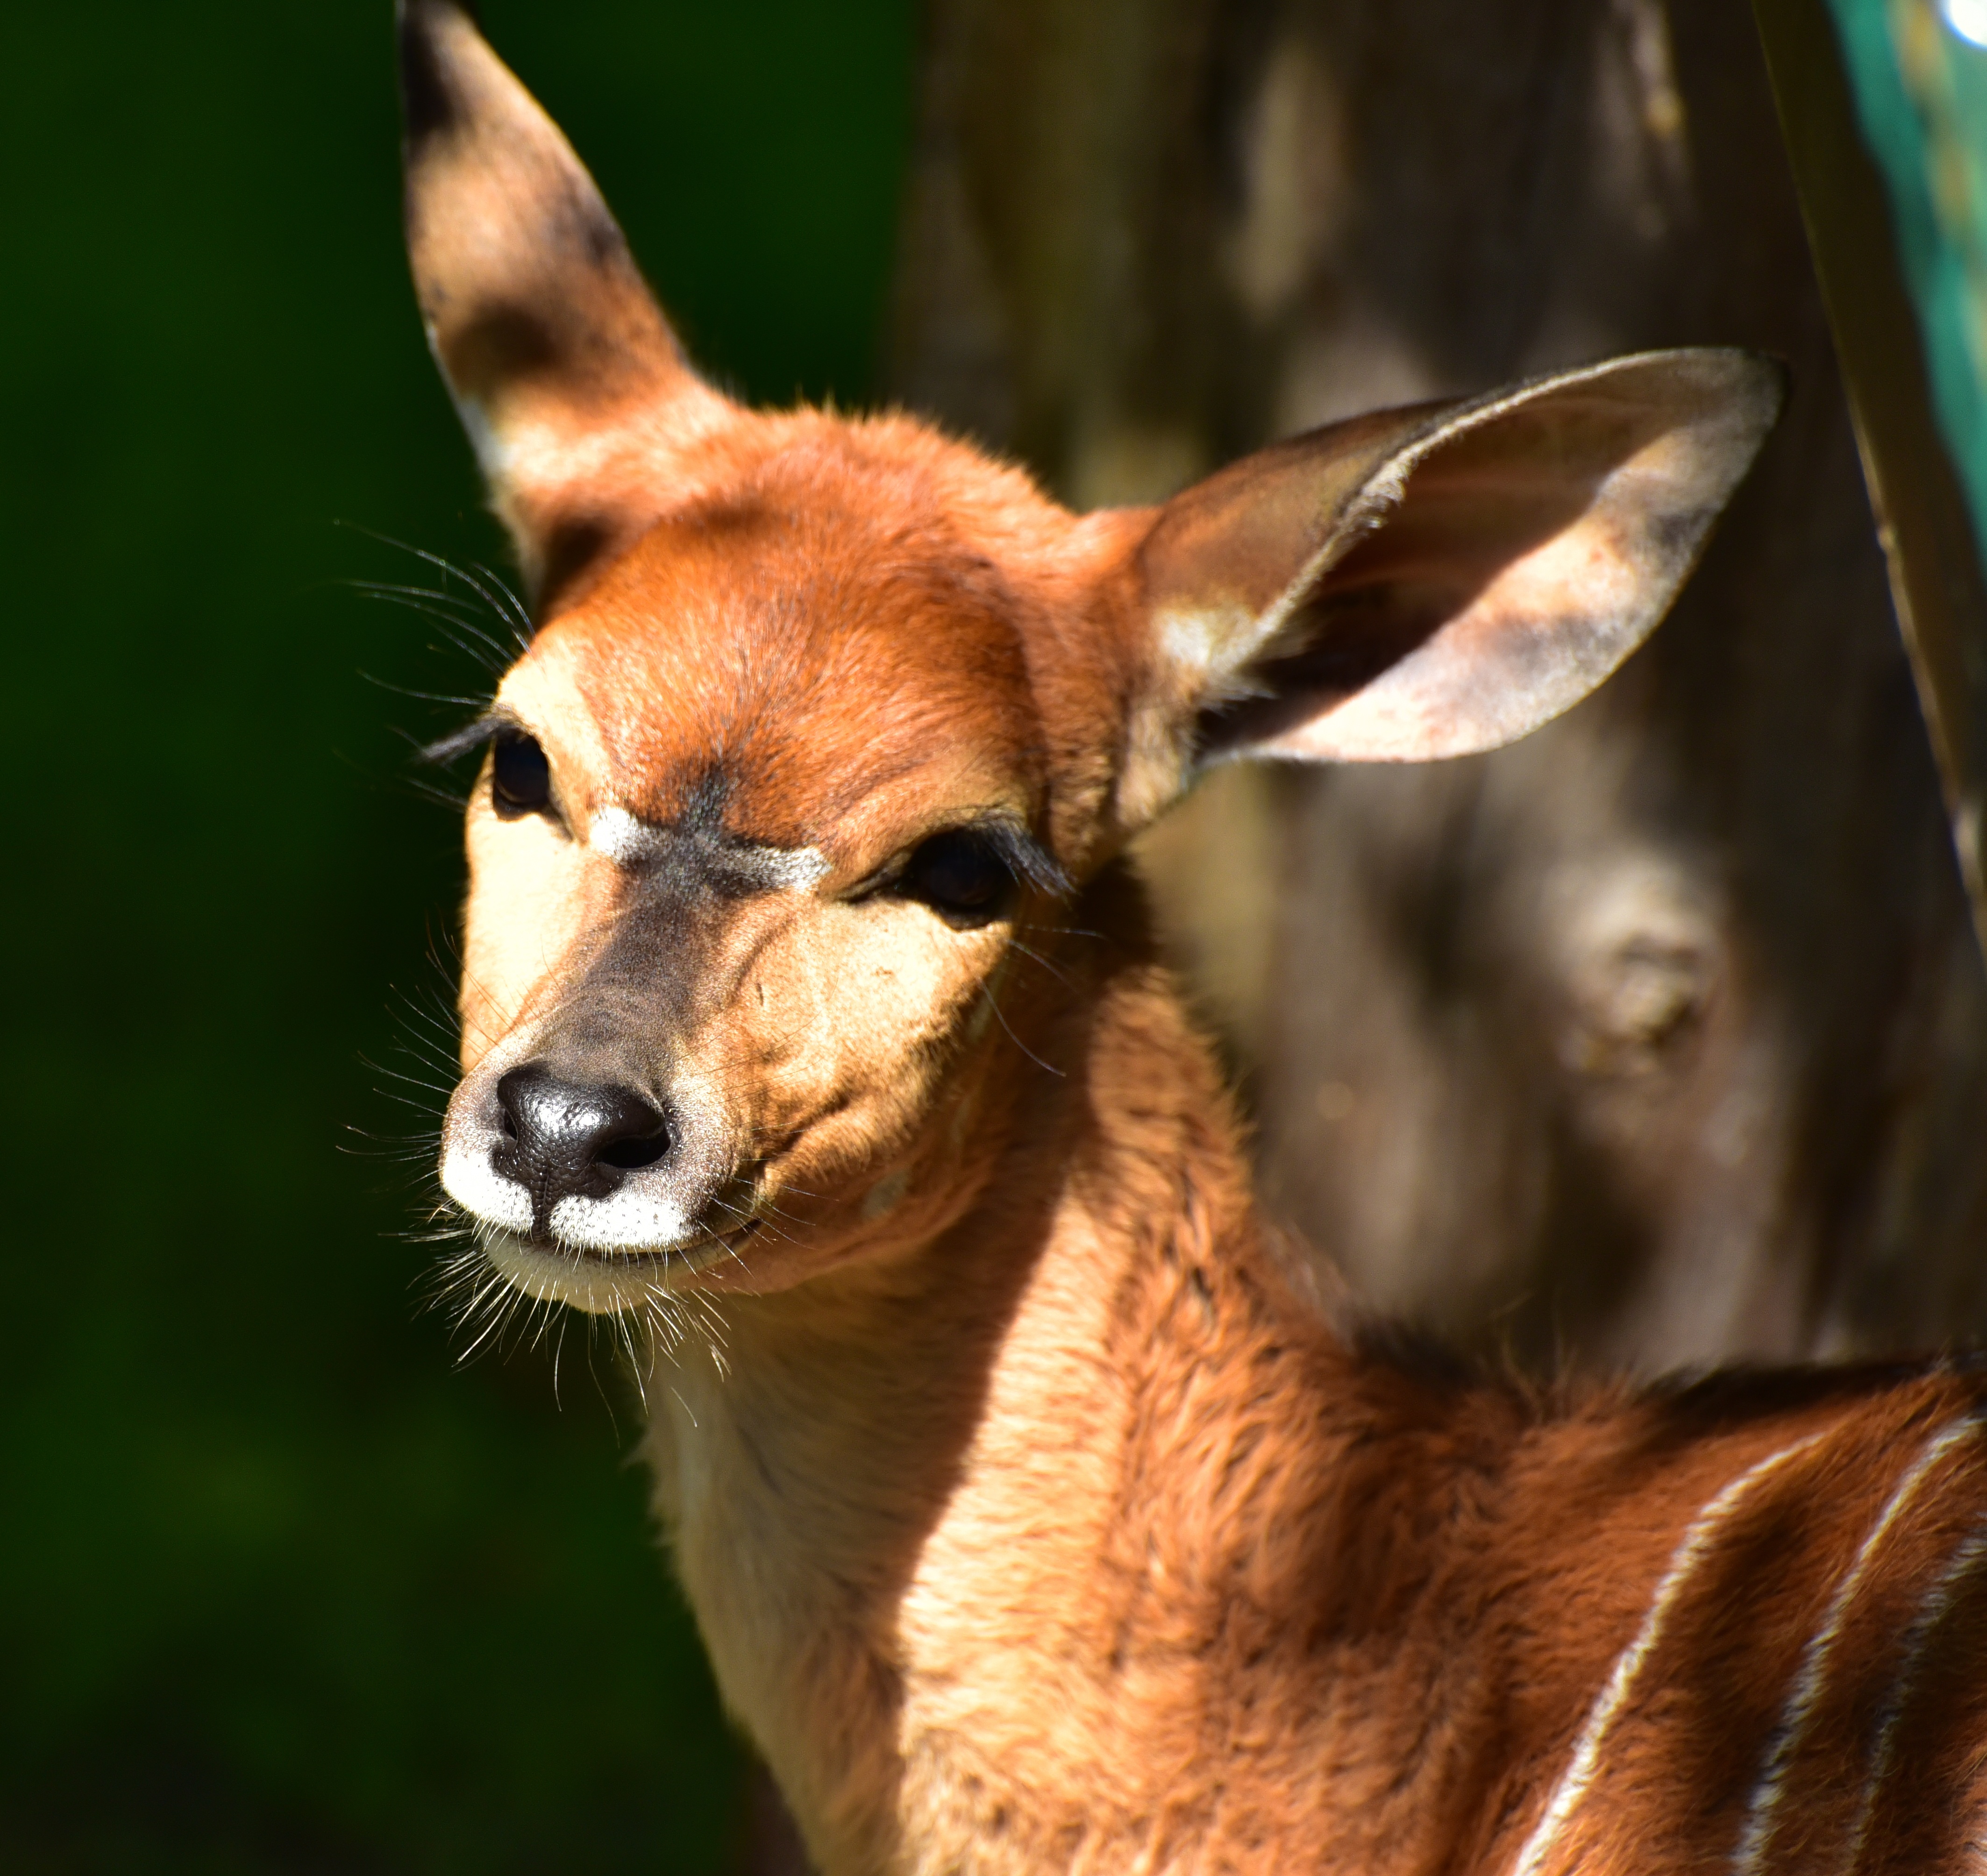
nature, animal, wildlife, fur, brown, mammal, fauna, antelope, ears, head, vertebrate, nyala antelopes